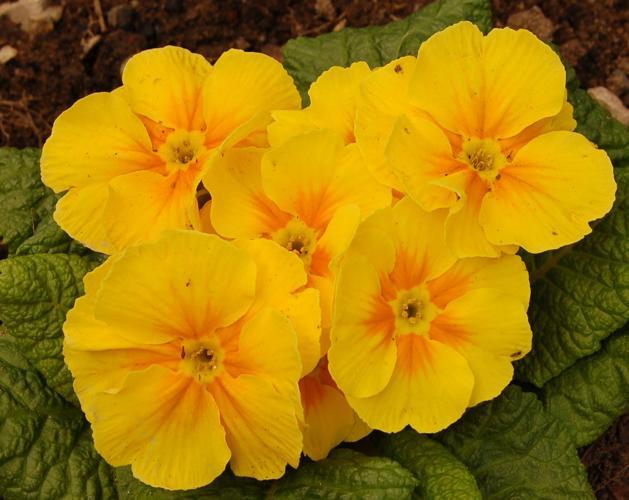
Label: primula